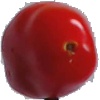
Label: Tomato 2